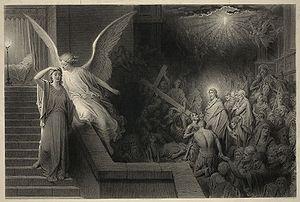
Emilia Lanier, née Bassano, est une poétesse britannique du XVIᵉ siècle. Elle est la première anglaise à s'affirmer comme une poétesse professionnelle par le biais de son seul et unique recueil de poèmes, Salve Deus Rex Judaeorum.
Procula, Procla ou Abroqlâ est l´épouse de Ponce Pilate. Elle n'est évoquée dans l'Évangile selon Matthieu qu'à travers une allusion, sans que son nom soit donné. Elle figure en revanche dans plusieurs textes apocryphes au VIᵉ siècle ou dans les traditions des Églises chrétiennes orientales. Certaines l'honorent comme sainte sous le nom de Procla, à l'instar des Ménées de l'Église orthodoxe et des églises coptes, ou Abroqlâ dans la tradition éthiopienne. Elle apparaît sous le nom de Claudia Procula dans une appellation dont le plus ancien témoin date du XVIIᵉ siècle, contrairement à ce qu'ont pu affirmer certains commentateurs de l'Évangile selon Matthieu. Les détails concernant l'épouse de Pilate relèvent ainsi essentiellement des traditions chrétiennes apocryphes.